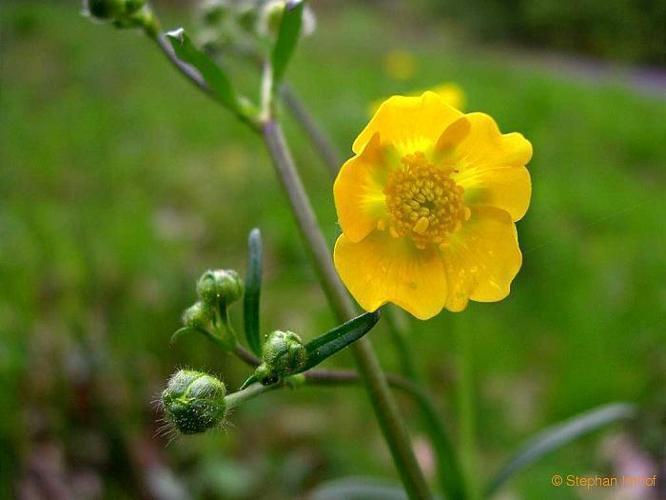
Label: buttercup